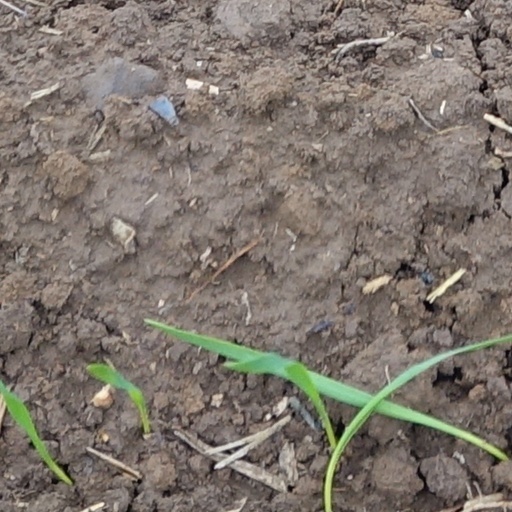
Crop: wheat